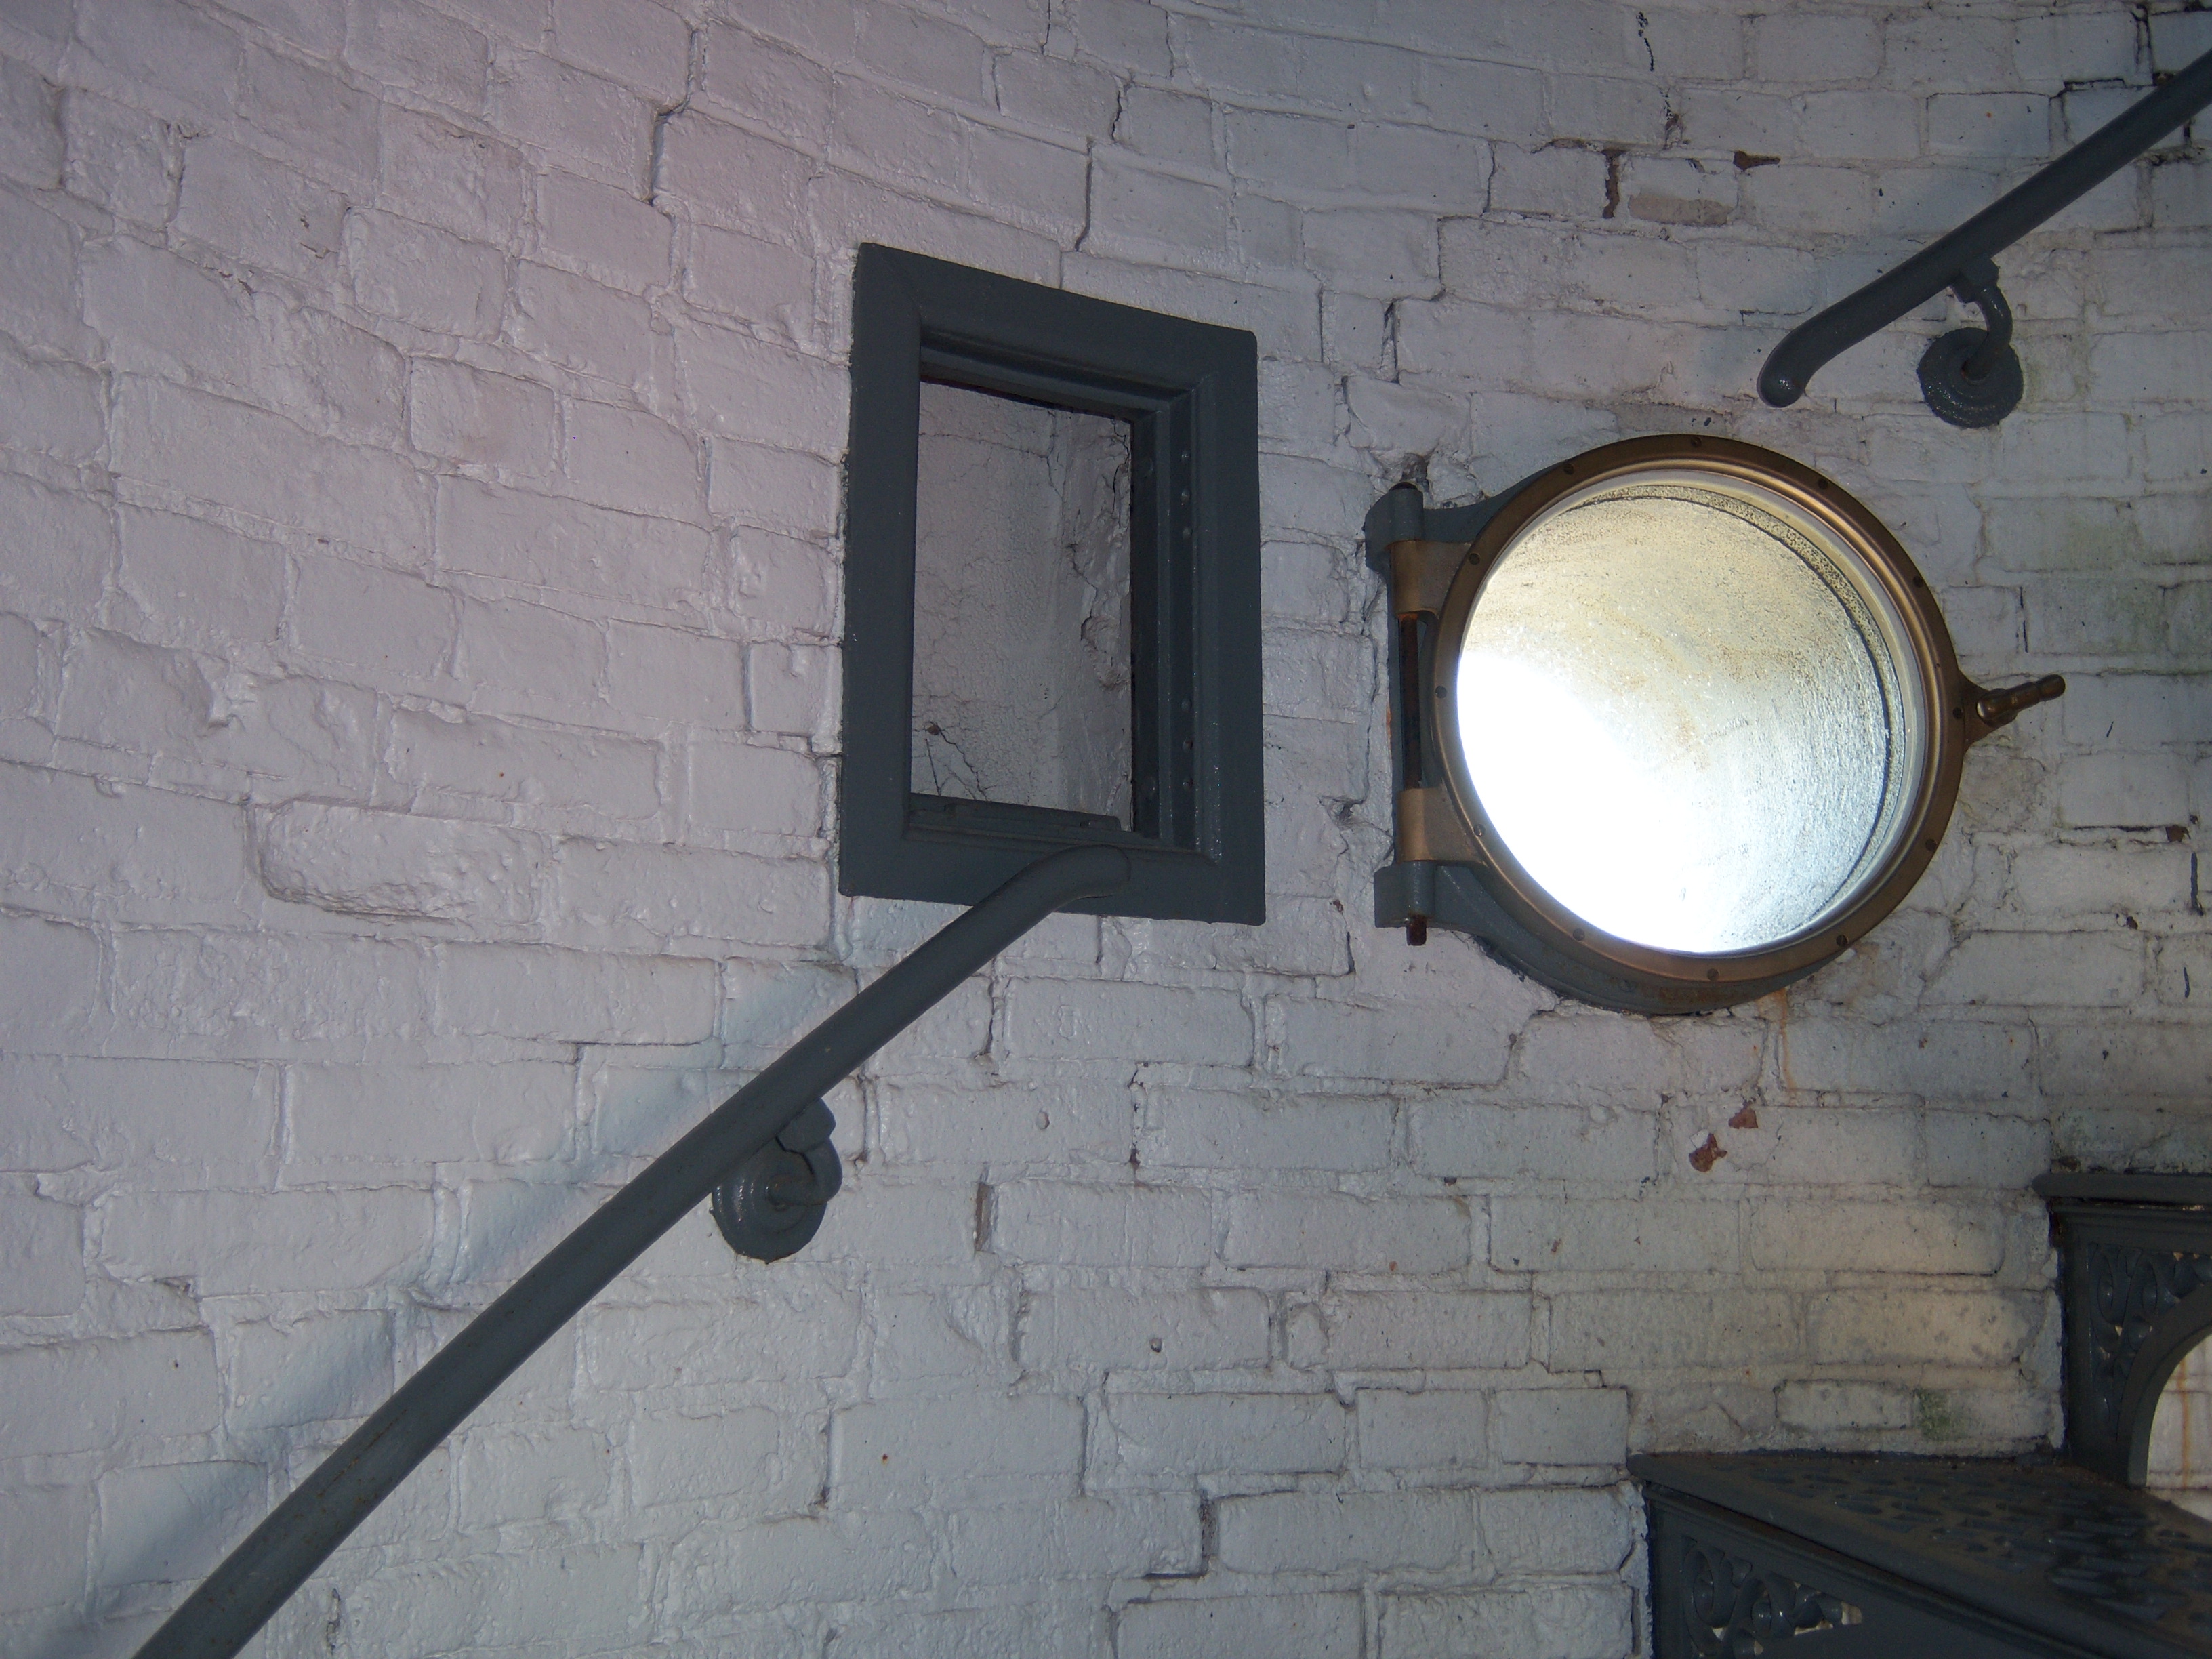
light, wall, street light, lighting, light fixture, wisconsin, kenoshacounty, kenosha, man made object